2012 Summer Olympics

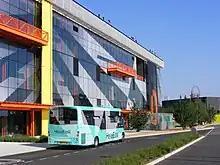
Here East, the former London Olympics Media Centre. It now accommodates campuses for Staffordshire University, Loughborough University and University College London and is a location for start-up businesses.

These Olympic Games resulted in 32 world records in eight sports. The largest number of records were set in swimming, at eight. China, Great Britain and the United States set the most records, with five each.